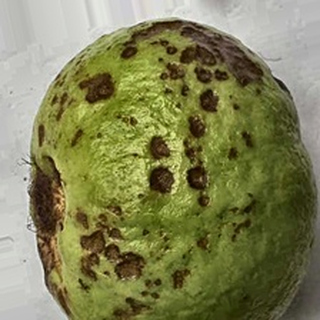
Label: guava_anthracnose